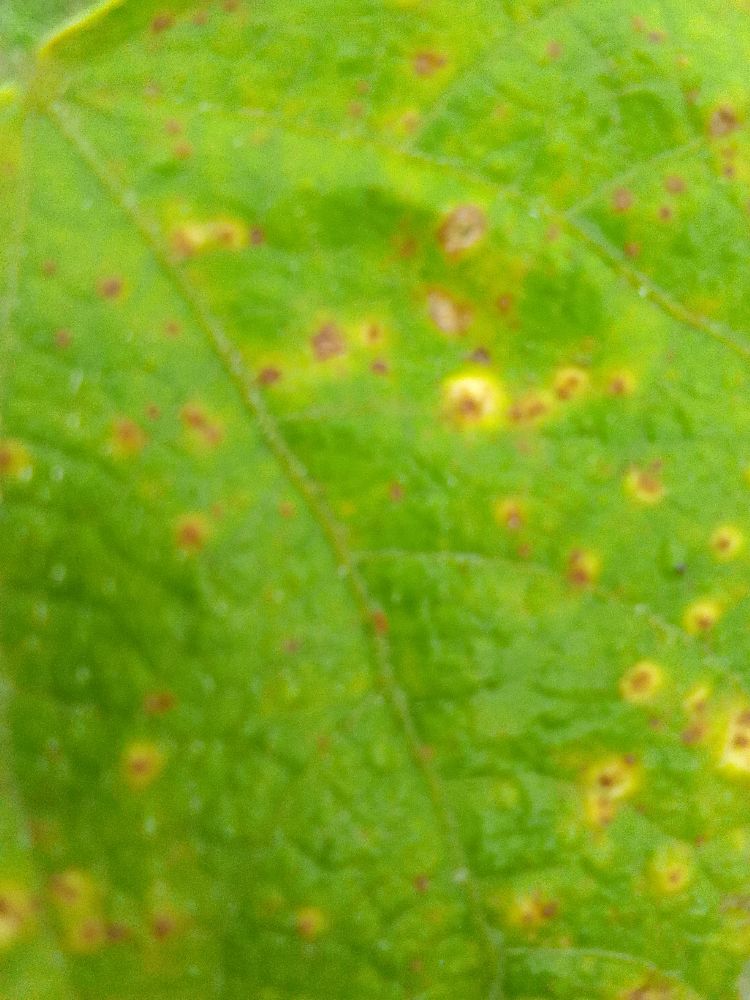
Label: rust